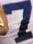
Number: 7